52nd Grand Bell Awards

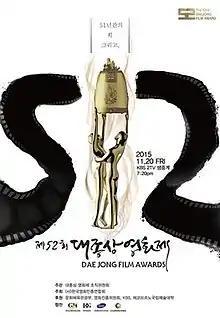

The 52nd Grand Bell Awards, also known as Daejong Film Awards, are determined and presented annually by The Motion Pictures Association of Korea for excellence in film in South Korea. The Grand Bell Awards were first presented in 1962 and have gained prestige as the Korean equivalent of the American Academy Awards.